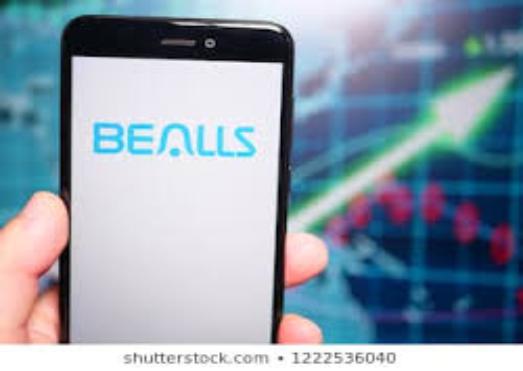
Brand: bealls
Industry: Others